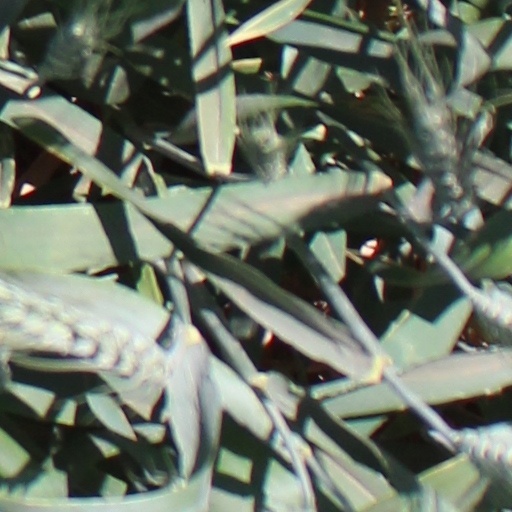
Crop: wheat